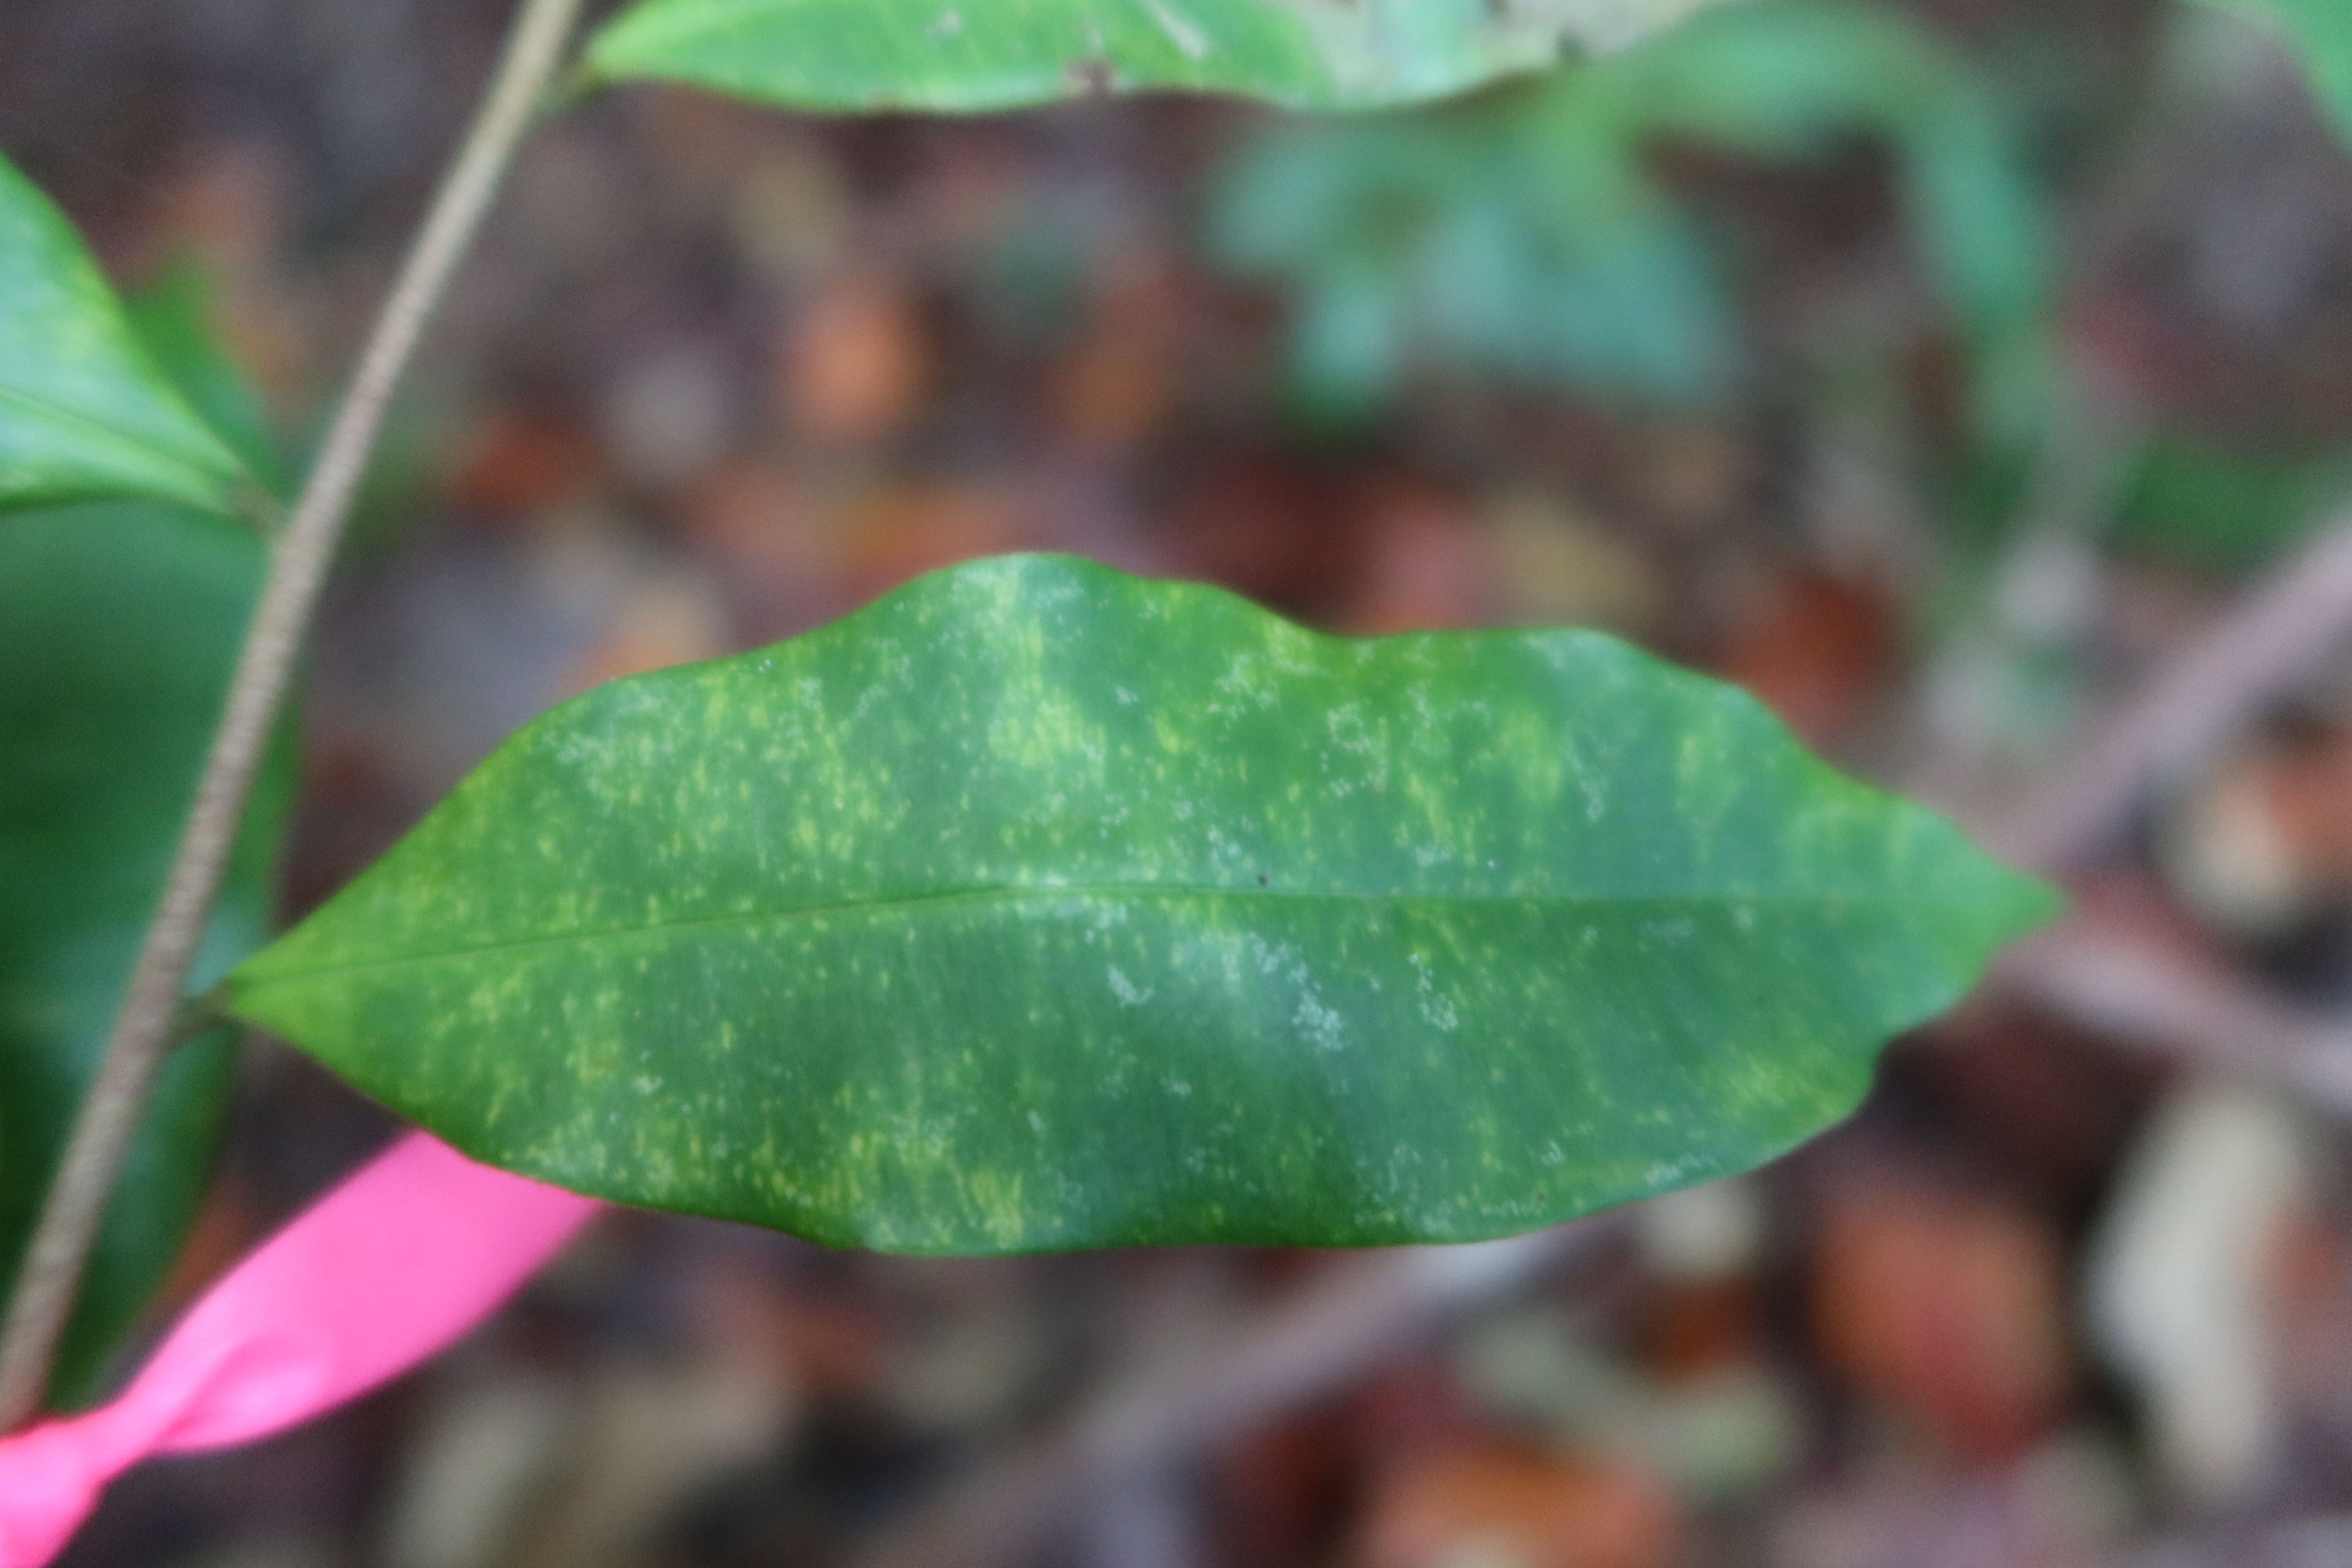
Label: Downy mildew